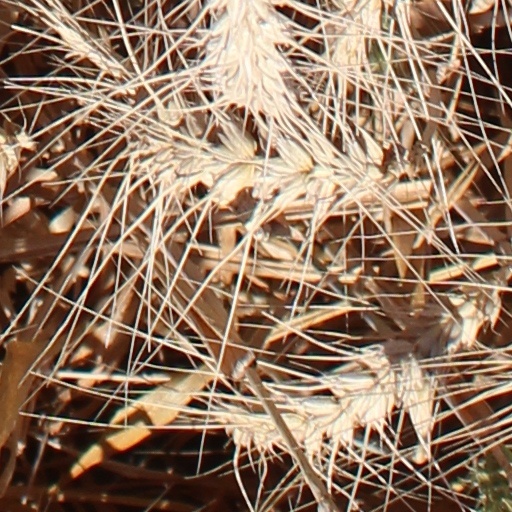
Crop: wheat